Hogeschool Gent

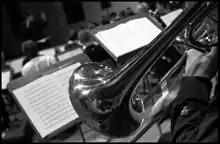

The School of Arts at University College Ghent encompasses the former Royal Academy of Fine Arts (Ghent), founded in 1741 and merged into the university in 1995, and the Royal Conservatory. Concerts and exhibitions are organized throughout the academic year.